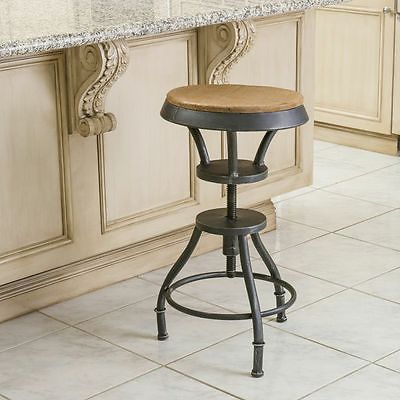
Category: chair